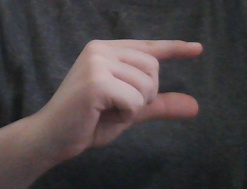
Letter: dal